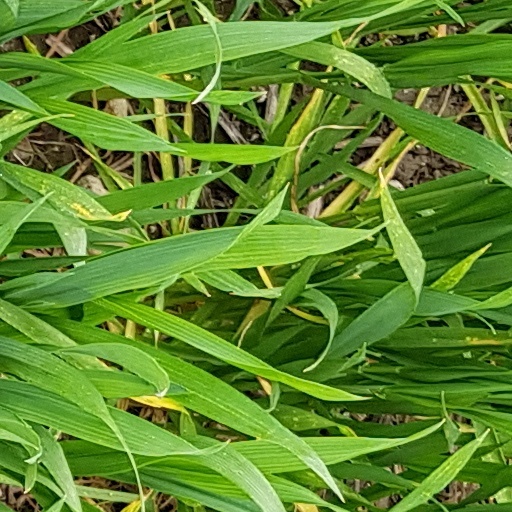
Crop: wheat